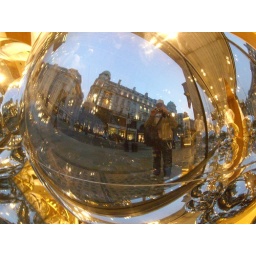
from the window display in regent street